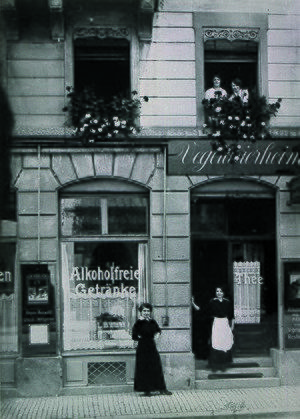
Le Hiltl est une enseigne familiale centenaire suisse — à orientation végétarienne — fondée en 1898 et reprise en 1903 par Ambrosius Hiltl. Le siège principal de l’entreprise se situe au cœur de la Sihlstrasse à Zurich. L’établissement s’est entretemps réparti en une chaîne de restaurants ovo-lacto-végétariens à travers la Suisse alémanique. Géré par la même famille depuis cinq générations, le Hiltl figure dans le Livre Guinness des records au titre de plus ancien restaurant végétarien au monde.